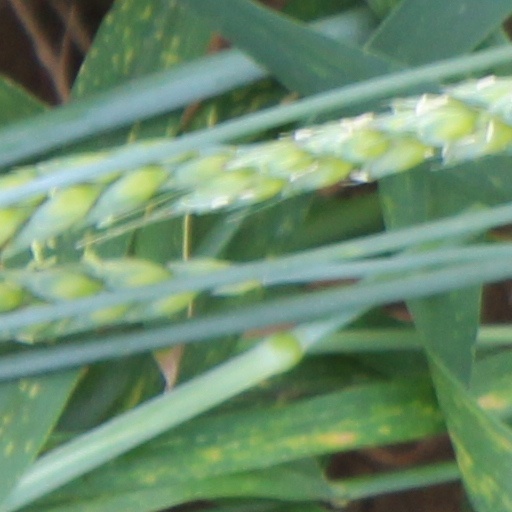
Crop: wheat